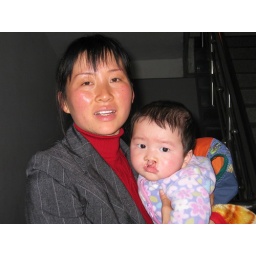
Hospital location shots, 2nd floor waiting room, baby in blue with double clef lip